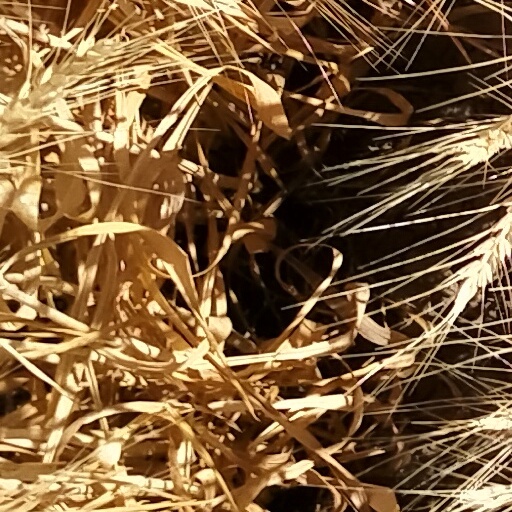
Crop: wheat